Lapangan Banteng

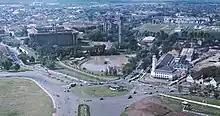
Lapangan Banteng in early 1970s (upper right corner), shows West Irian Liberation Monument and Lapangan Banteng Bus Terminal.

After the Revolution and the Independence of Indonesia 1945-1949, the Waterlooplein square was renamed by Sukarno as "Lapangan Banteng" which translates as "Buffalo's field" in Indonesian. Previously the Waterlooplein is also popularly known as Lion's field, after the Lion column of Waterloo memorial which once stood in the center of the field. Since the lion symbolized Dutch colonialism, Sukarno renamed the field as "Lapangan Banteng" after the bull or buffalo, native to the country's ricefields, which symbolizes the newly independent Republic, the people and the Indonesian National Revolution (1945-49). Thus actually was a return to a native translation of the old name of the square, "Buffelsveld", in the Indonesian language.